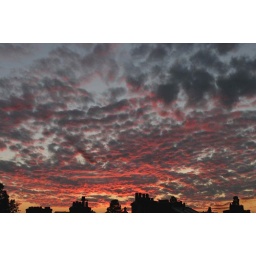
red sky over amsterdam